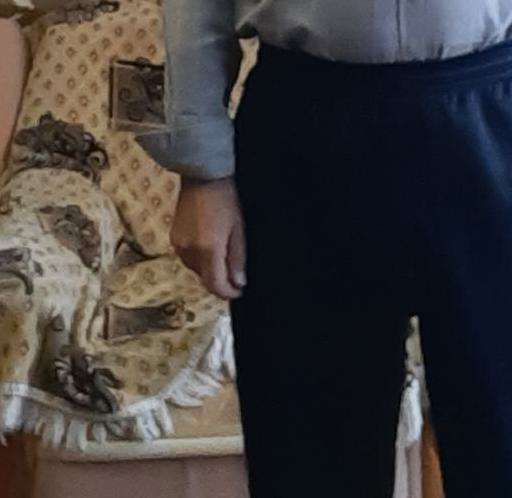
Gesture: no_gesture